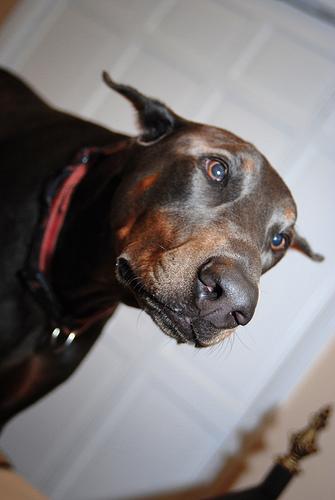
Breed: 209-n000054-Doberman